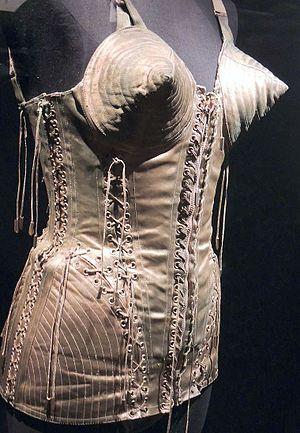
Jean-Paul Gaultier, né le 24 avril 1952 à Bagneux, est un styliste et grand couturier français, fondateur de l'entreprise Jean Paul Gaultier, ainsi qu'un créateur de parfums.
Le Blond Ambition Tour est la troisième tournée de la chanteuse américaine Madonna.